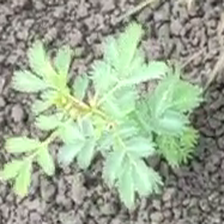
Weed species: Dwarf_cassia_(Chamaecrista pumila)